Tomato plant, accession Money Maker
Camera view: bottom (45 deg); turntable rotation: 90 degrees
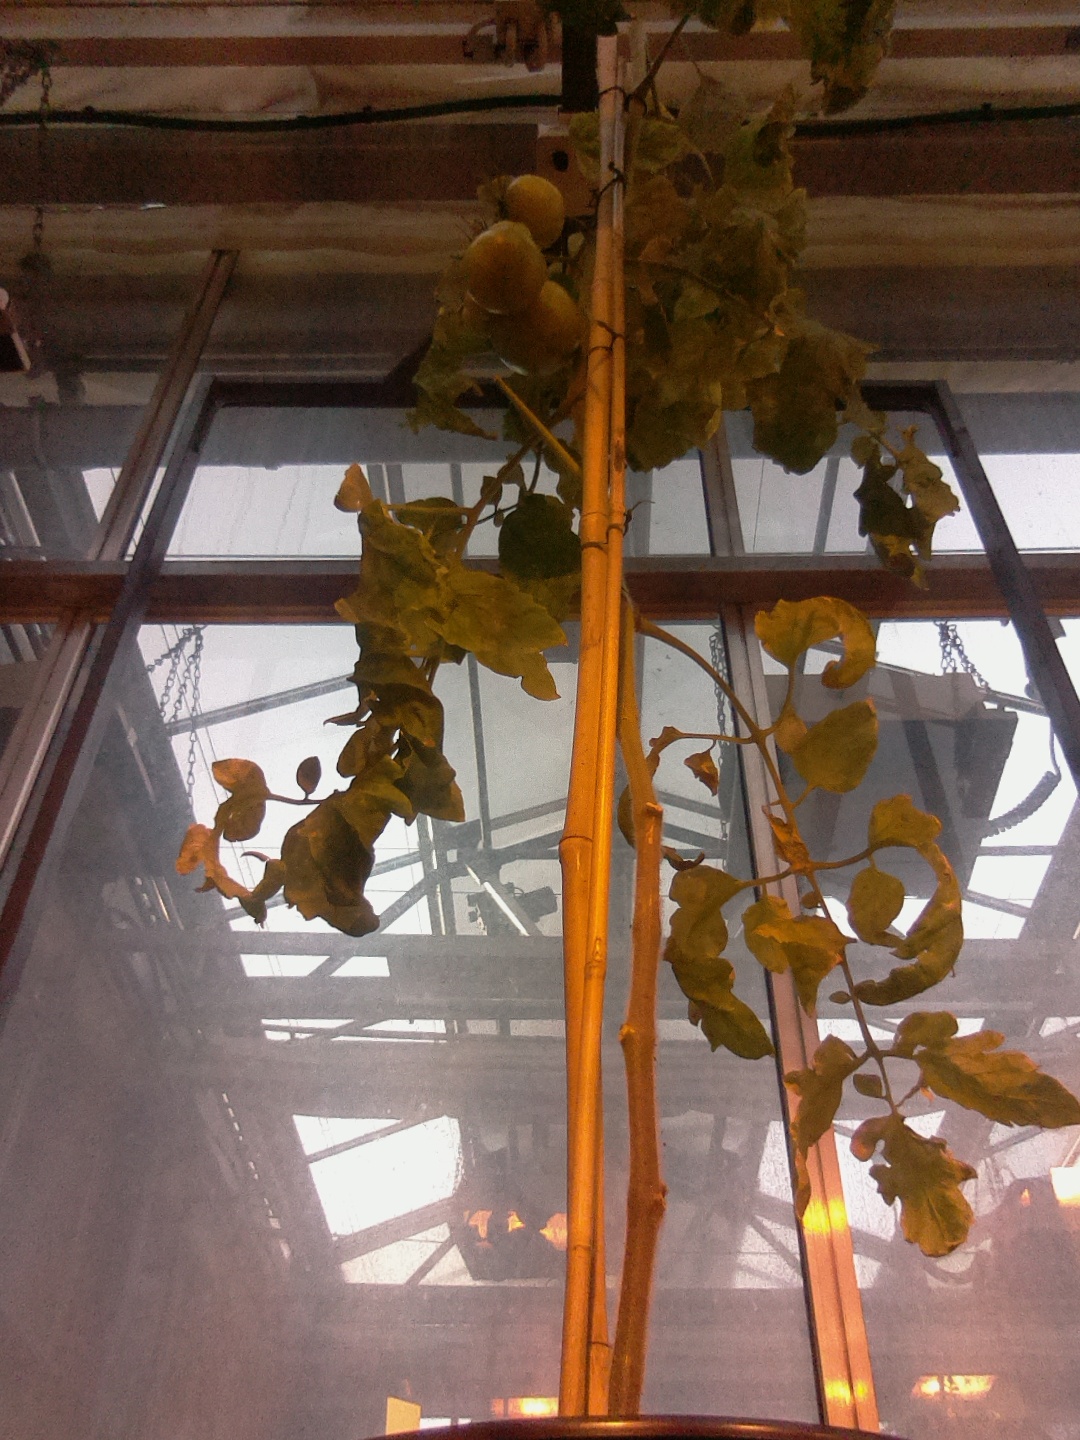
BBCH growth stage 79: 90% -100% of final fruit size